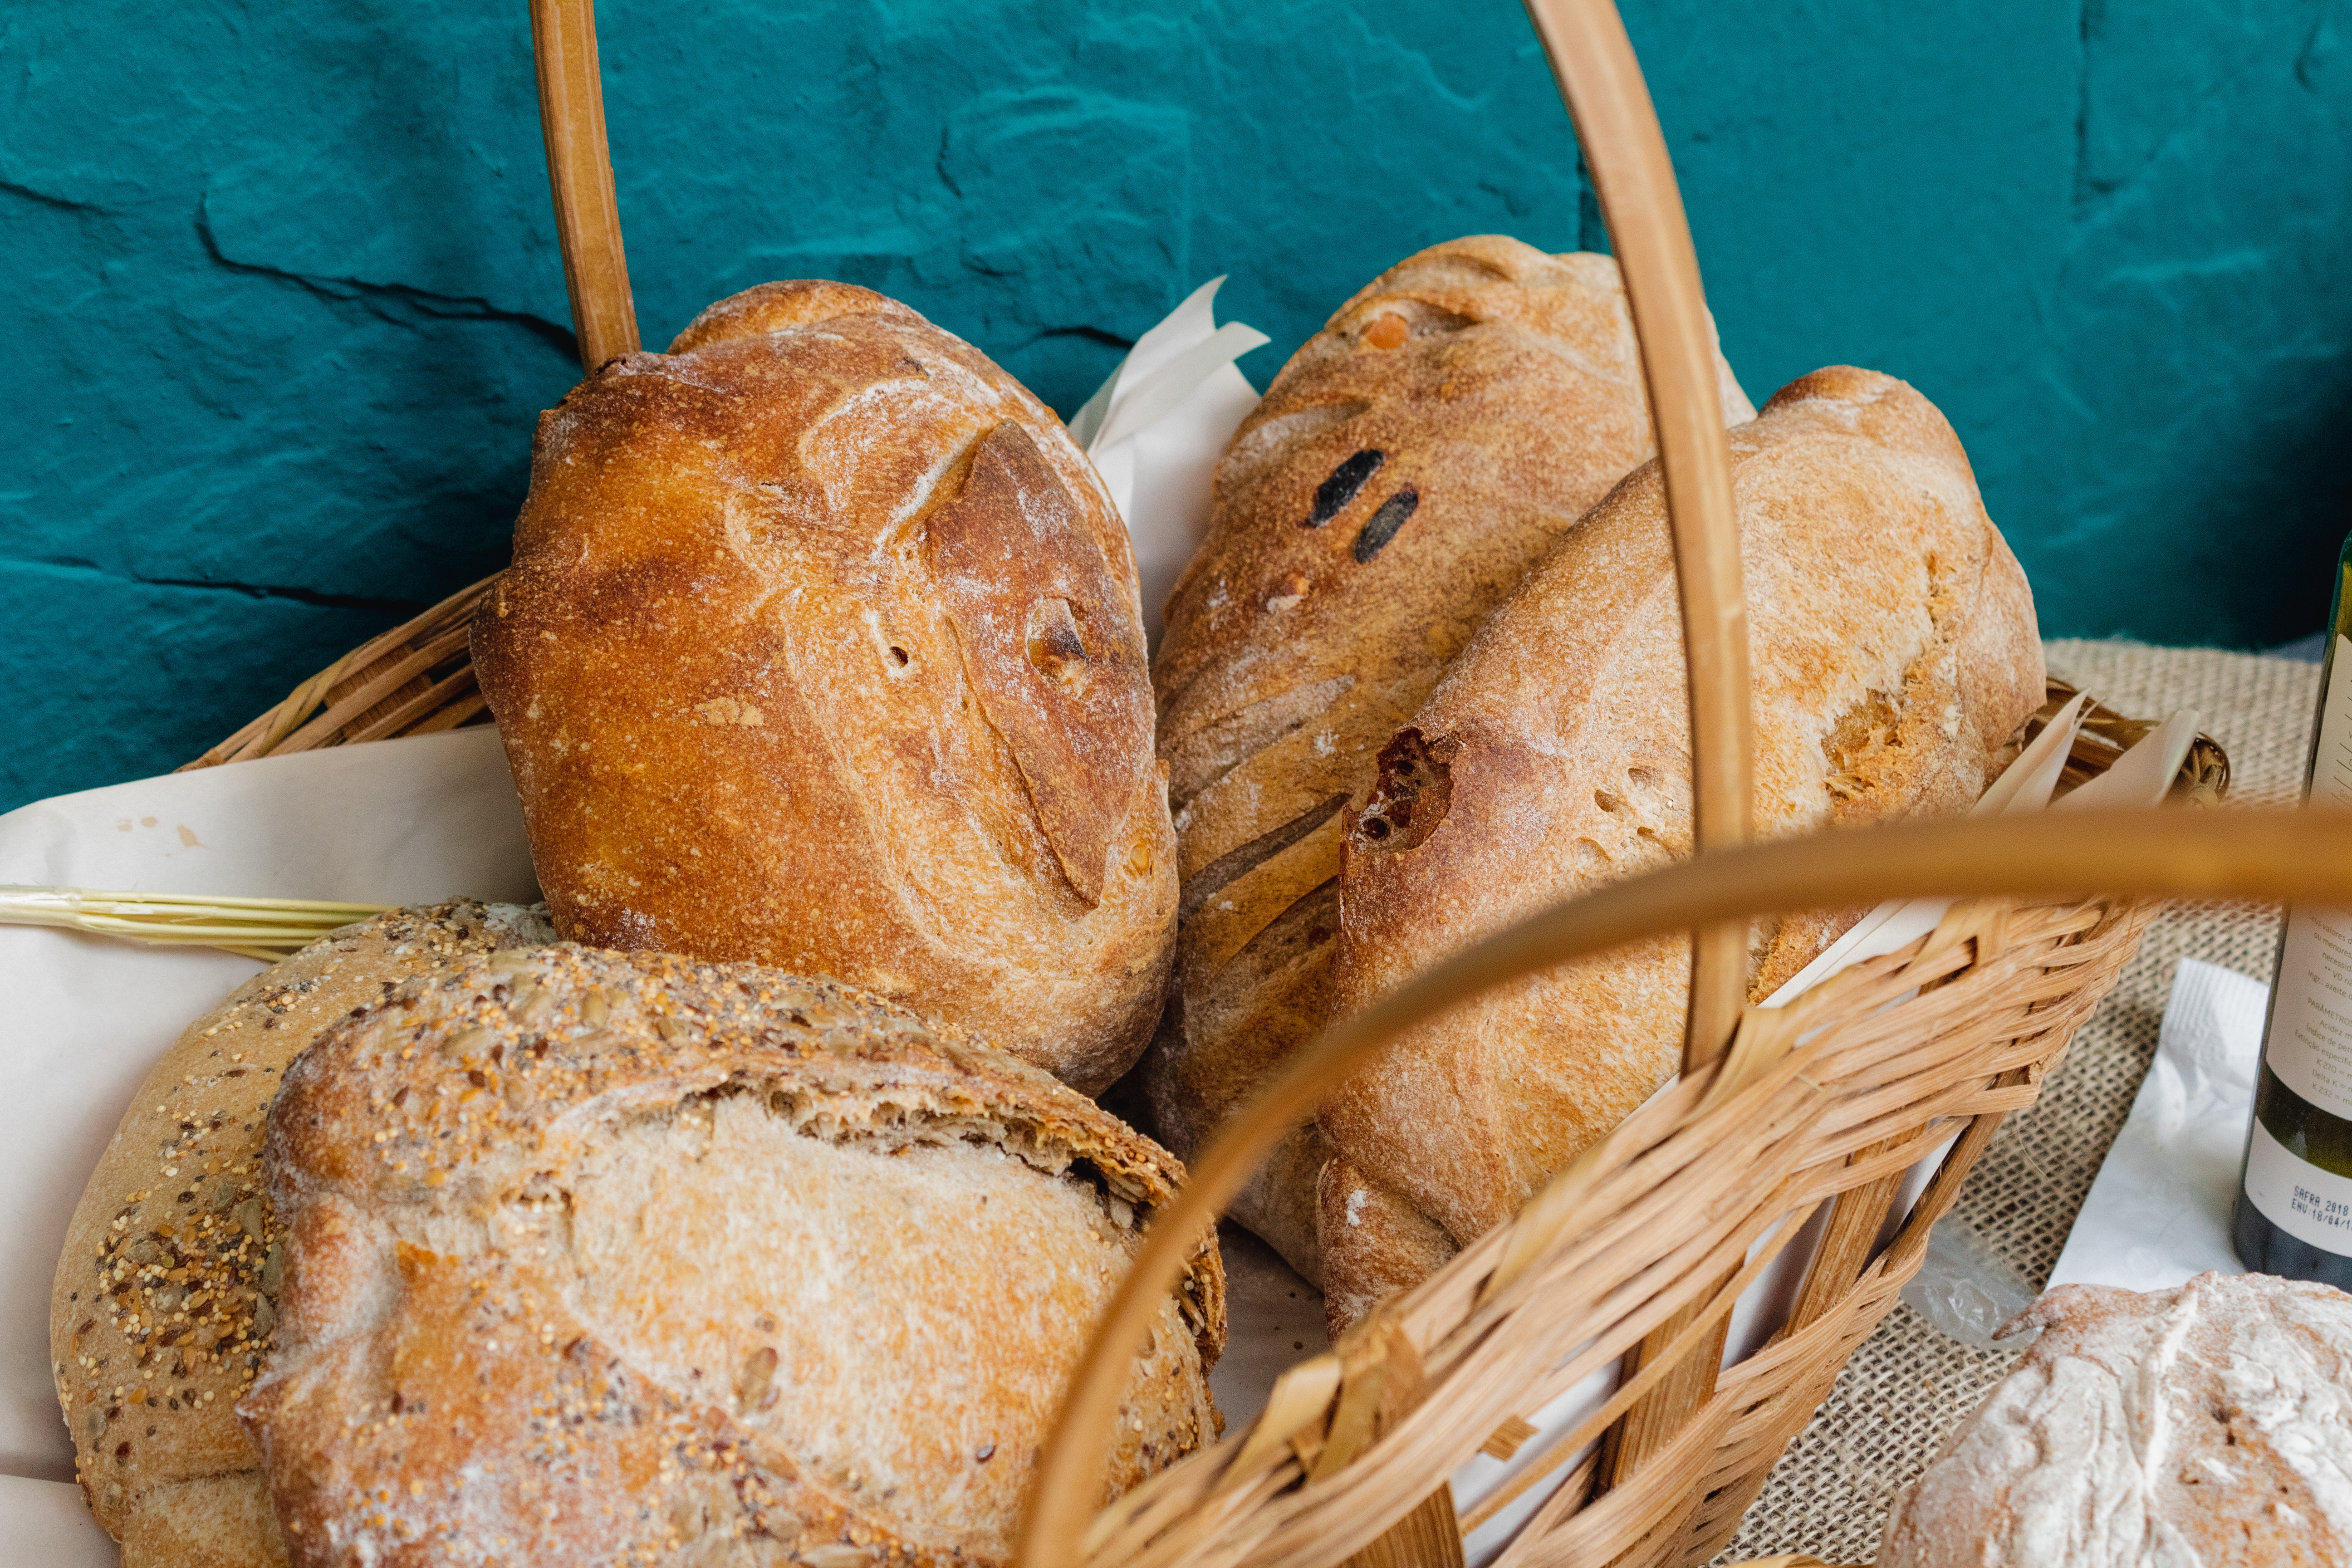
food, biga, hard dough bread, bread, gluten, baguette, sourdough, product, cuisine, dish, loaf, ingredient, potato bread, soda bread, rye bread, whole grain, baked goods, bakery, banh mi, bread roll, Bolillo, baking, ciabatta, graham bread, bun, whole wheat bread, Easter bread